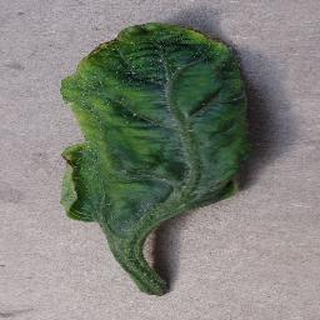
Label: tomato_yellow_leaf_curl_virus